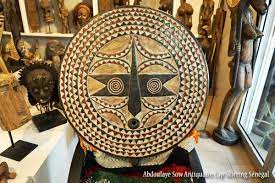
Nataal bii ay fajkat lañu. Ñooñu nga xam ne ñoo nekk ci laboratoire yi di saytu ak seen i jumtukaay yi ñuy faje.